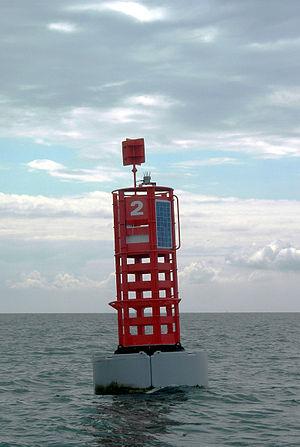
Dans le domaine maritime, le balisage désigne l'ensemble des marques ou balises fixes ou flottantes placées en mer ou à terre qui indiquent aux navires les dangers et le tracé des chenaux d'accès aux ports et abris.